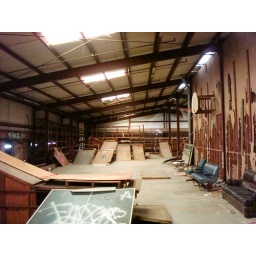
These kids built this sick skate spot in the top floor of this abandoned building